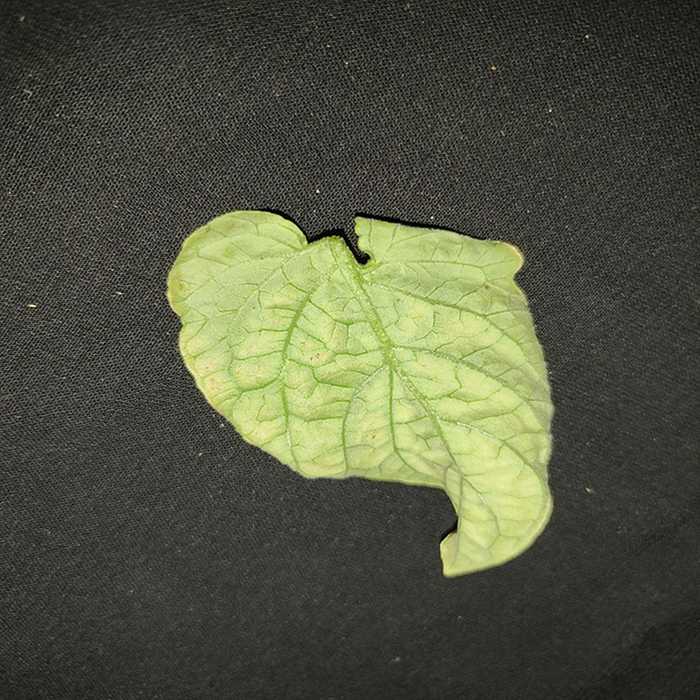
Plant: Tomato
Label: Tomato spotted wilt